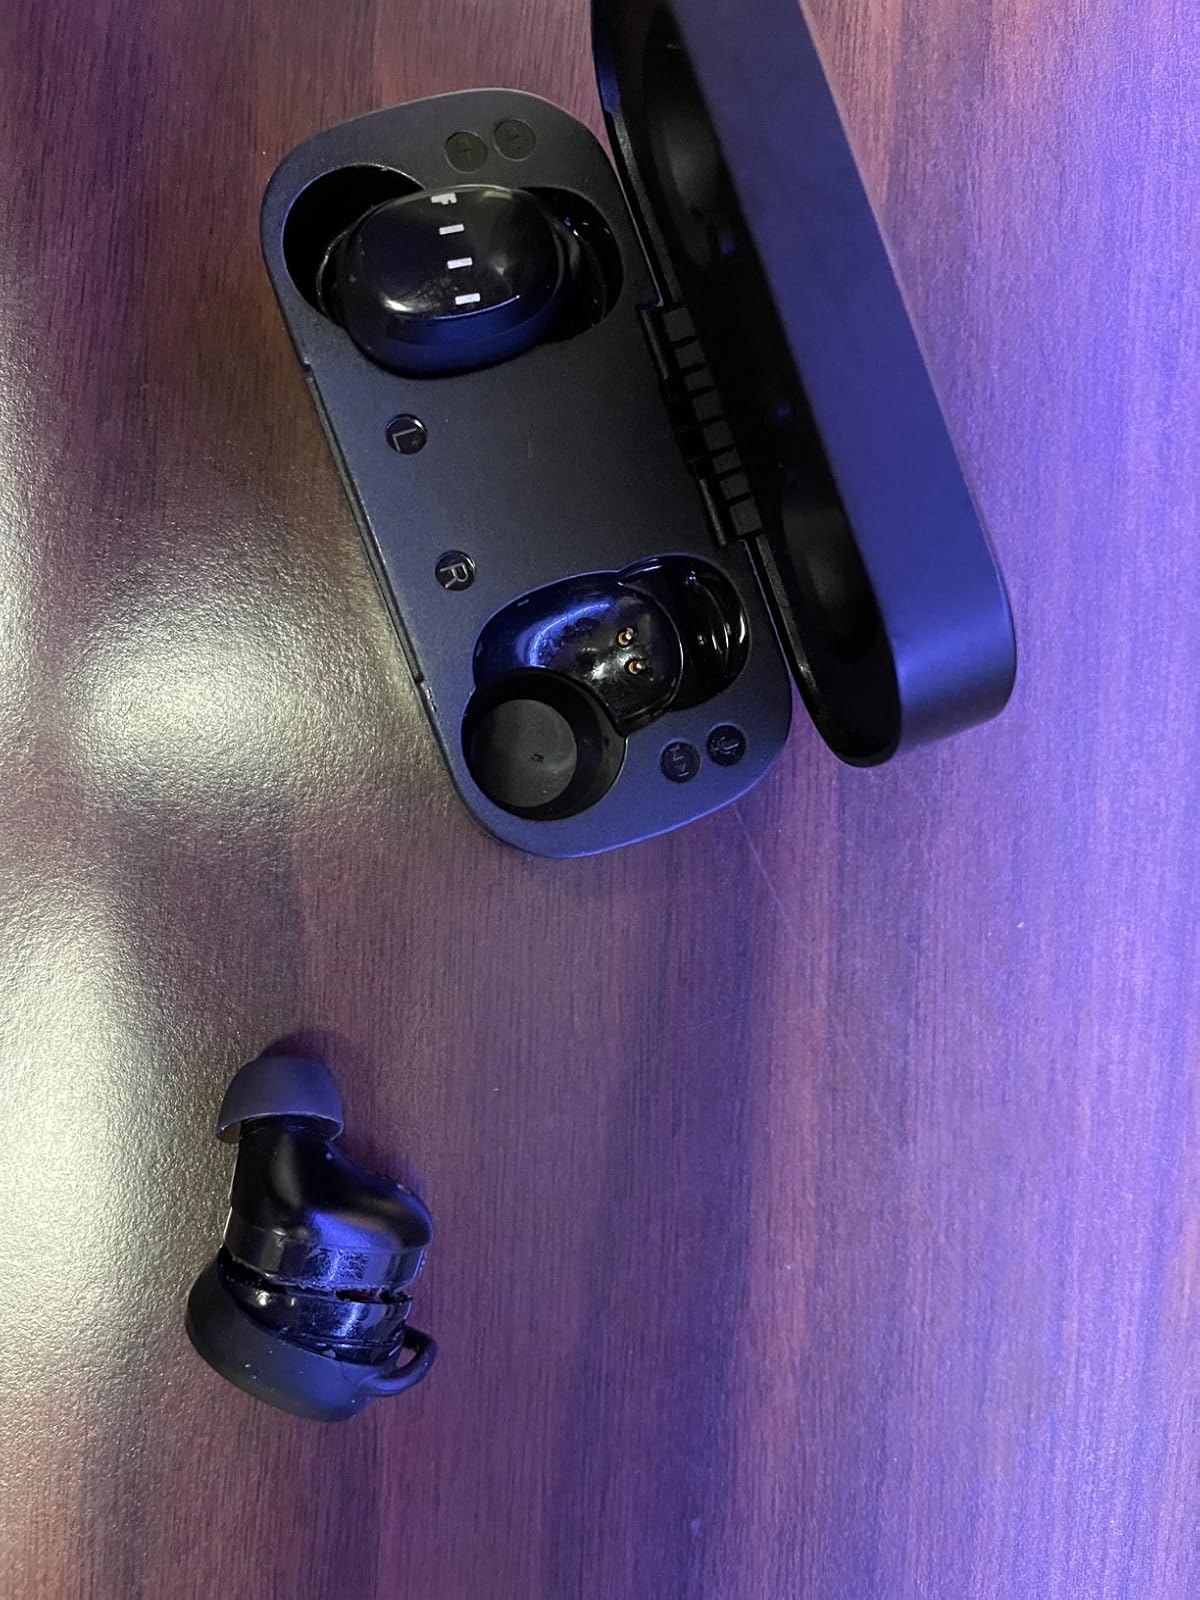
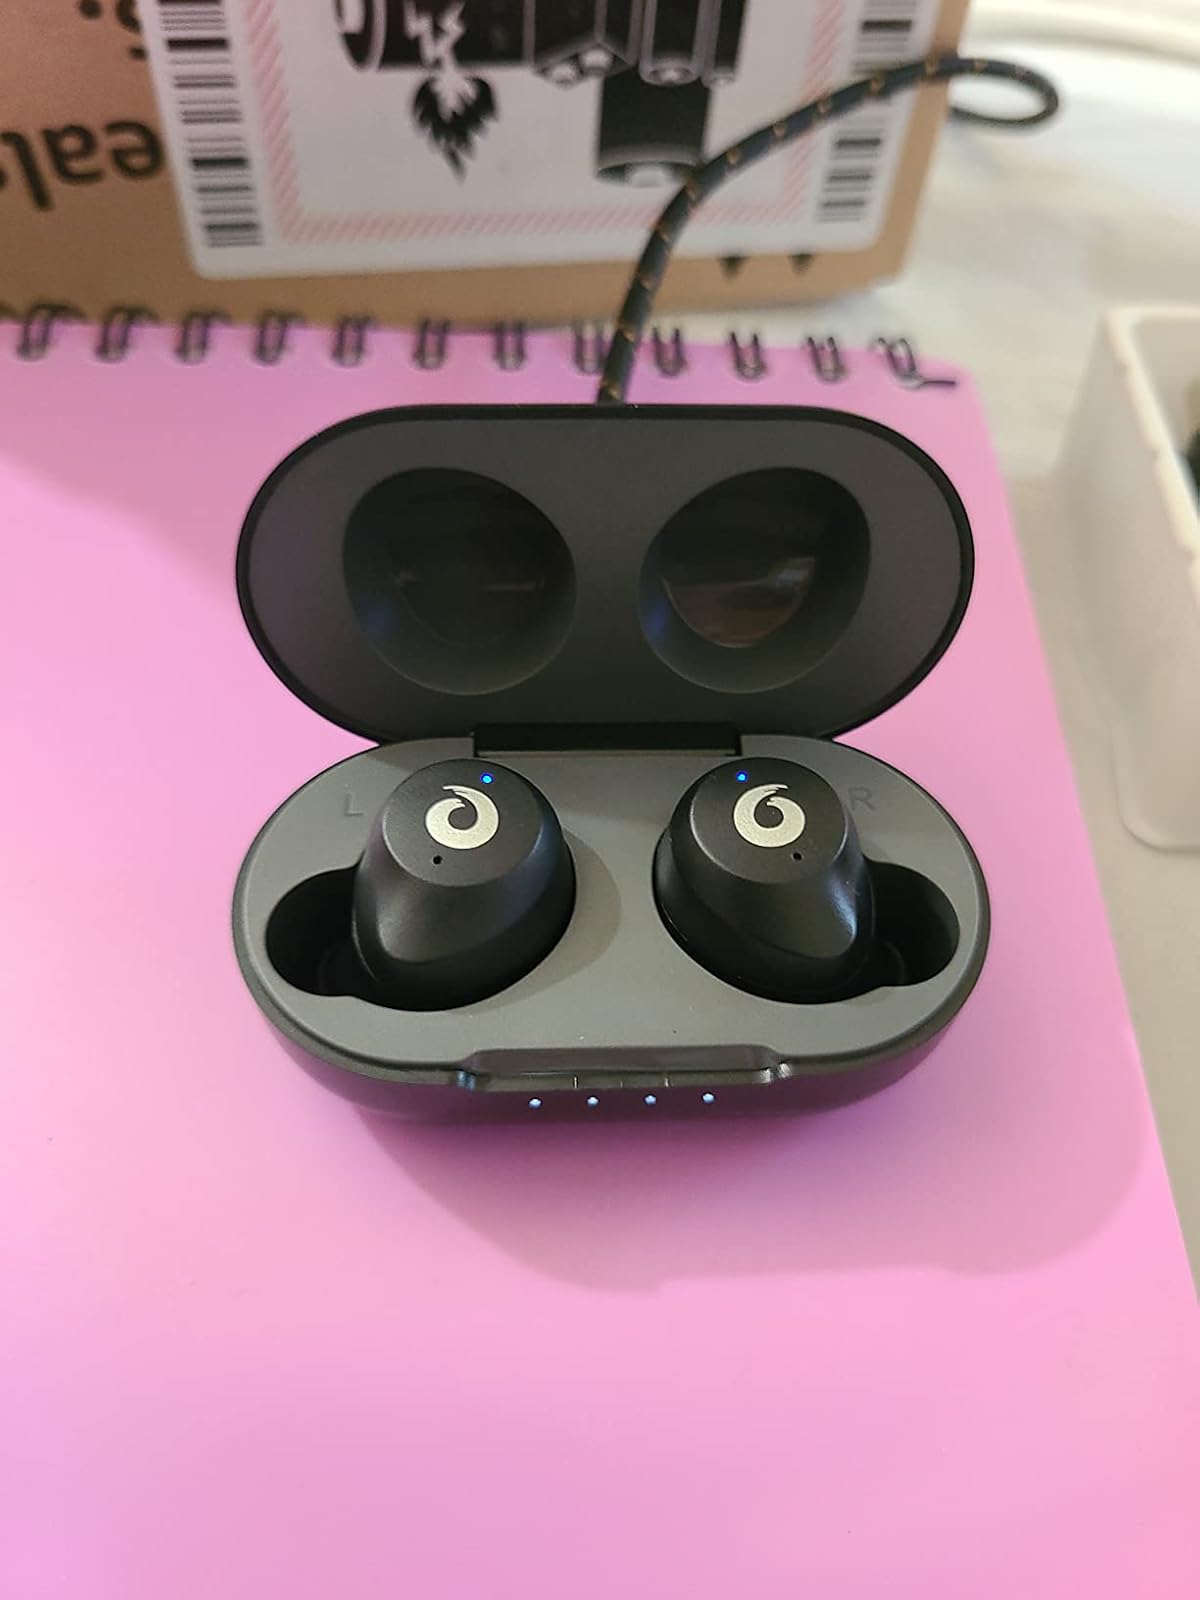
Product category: earbuds
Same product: no